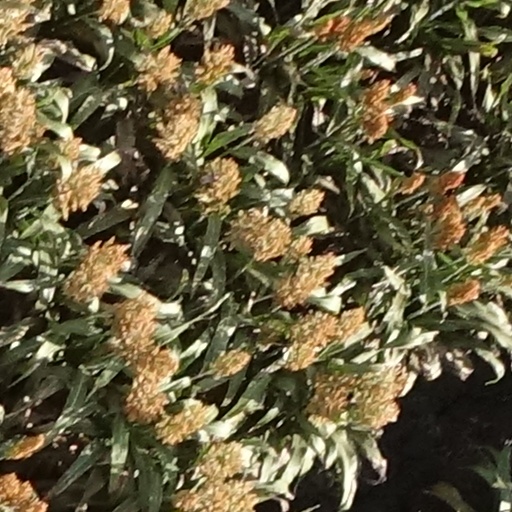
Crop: sorghum